Toronto East (federal electoral district)

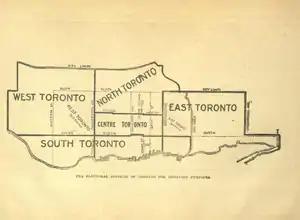
Toronto East riding, in 1904

Toronto East (called East Toronto until 1903) was a federal electoral district represented in the House of Commons of Canada from 1867 to 1935. It was located in the city of Toronto in the province of Ontario. It was created by the British North America Act 1867.